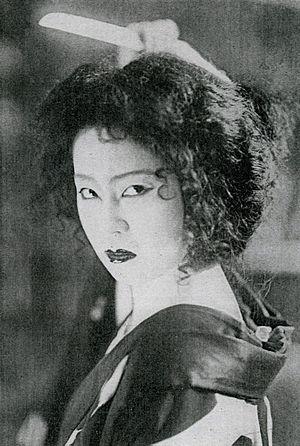
Komako Hara est une actrice japonaise de premier plan à l'époque du cinéma muet, née le 6 février 1910 et morte le 28 décembre 1968. Son véritable nom est Komako Kuragata.